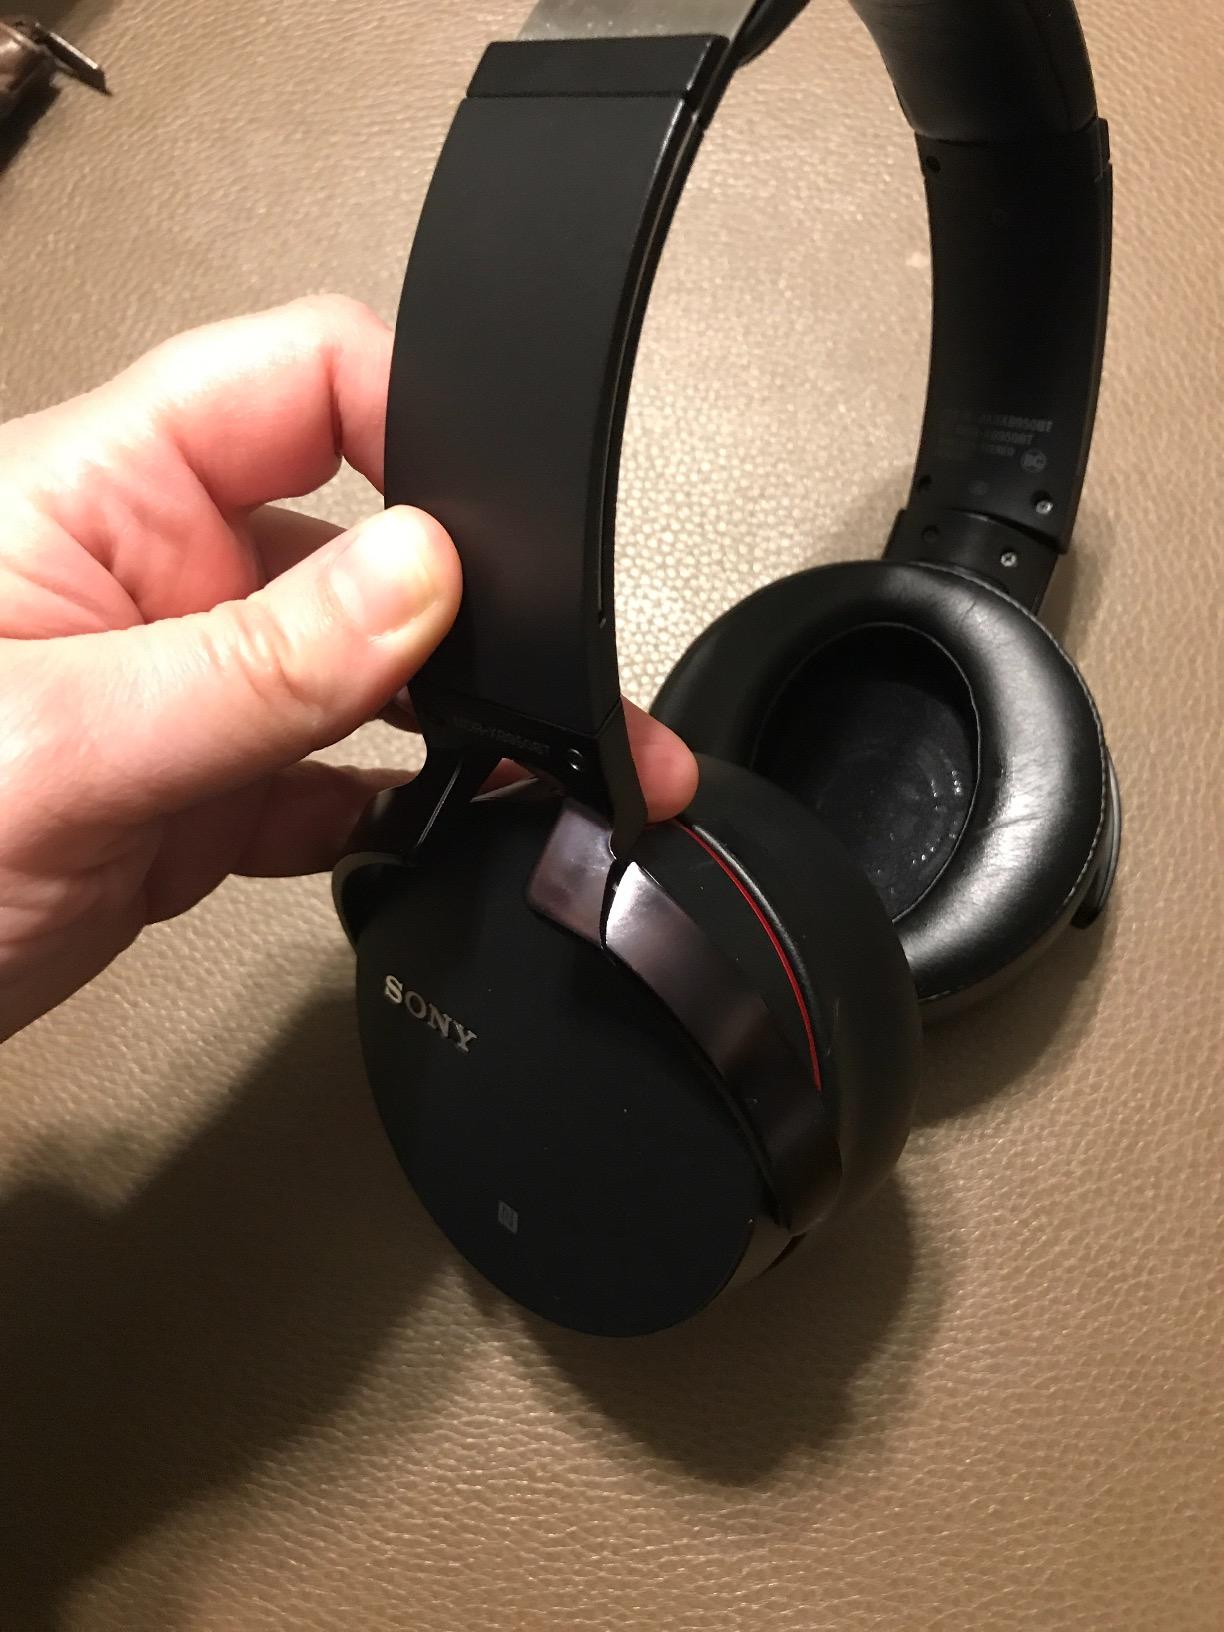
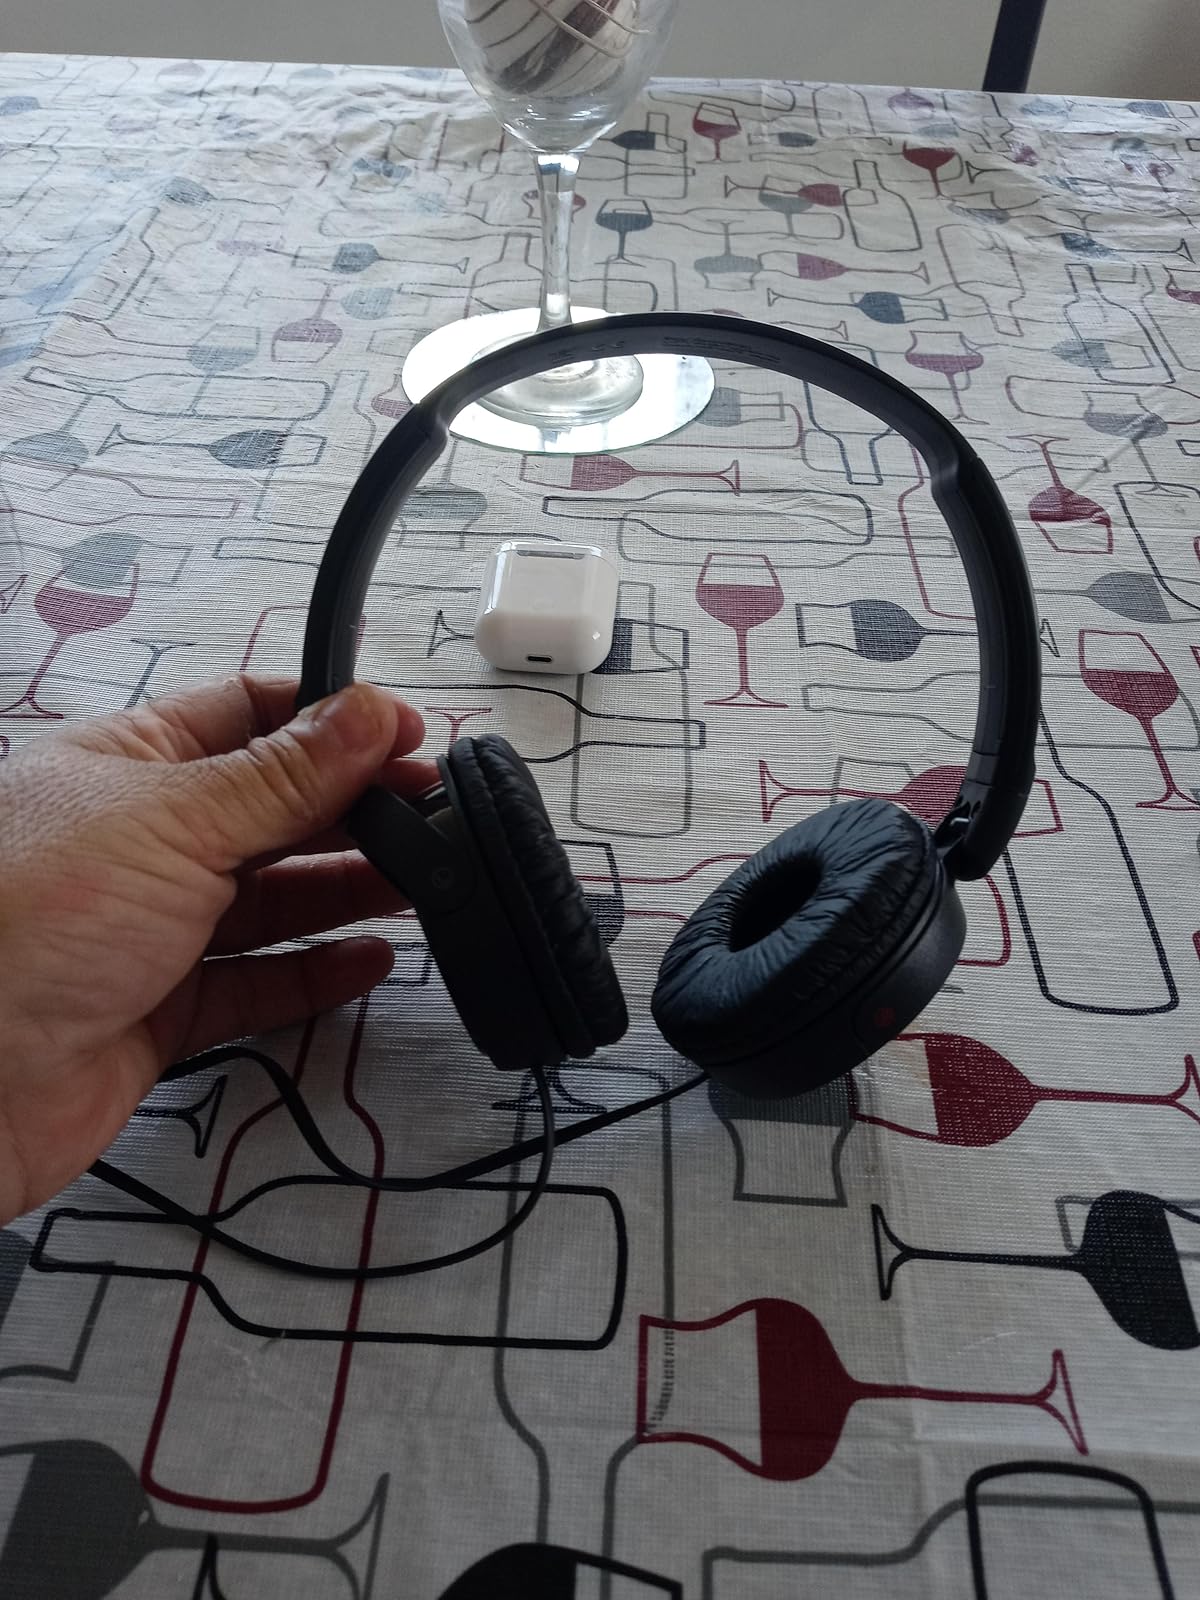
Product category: headphones
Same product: no